Diving regulator

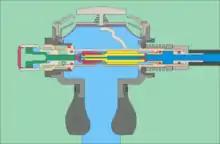
The purge button (top-centre) is held away from the diaphragm by a spring. The valve is closed.

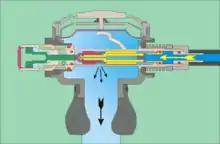
The purge button (top-centre) is depressed. The valve is partially open.

A standard fitting on single-hose second stages, both mouth-held and built into a full-face mask or demand helmet, is the purge-button, which allows the diver to manually deflect the diaphragm to open the valve and cause air to flow into the casing. This is usually used to purge the casing or full-face mask of water if it has flooded. This will often happen if the second stage is dropped or removed from the mouth while under-water. It is either a separate part mounted in the front cover or the cover itself may be made flexible and serves as the purge button. Depressing the purge button presses against the diapragm directly over the lever of the demand valve, and this movement of the lever opens the valve to release air through the regulator. The tongue may be used to block the mouthpiece during purging to prevent water or other matter in the regulator from being blown into the diver's airway by the air blast. This is particularly important when purging after vomiting through the regulator. The purge button is also used by recreational divers to inflate a delayed surface marker buoy or lifting bag. Any time that the purge button is operated, the diver must be aware of the potential for a freeflow and be ready to deal with it.